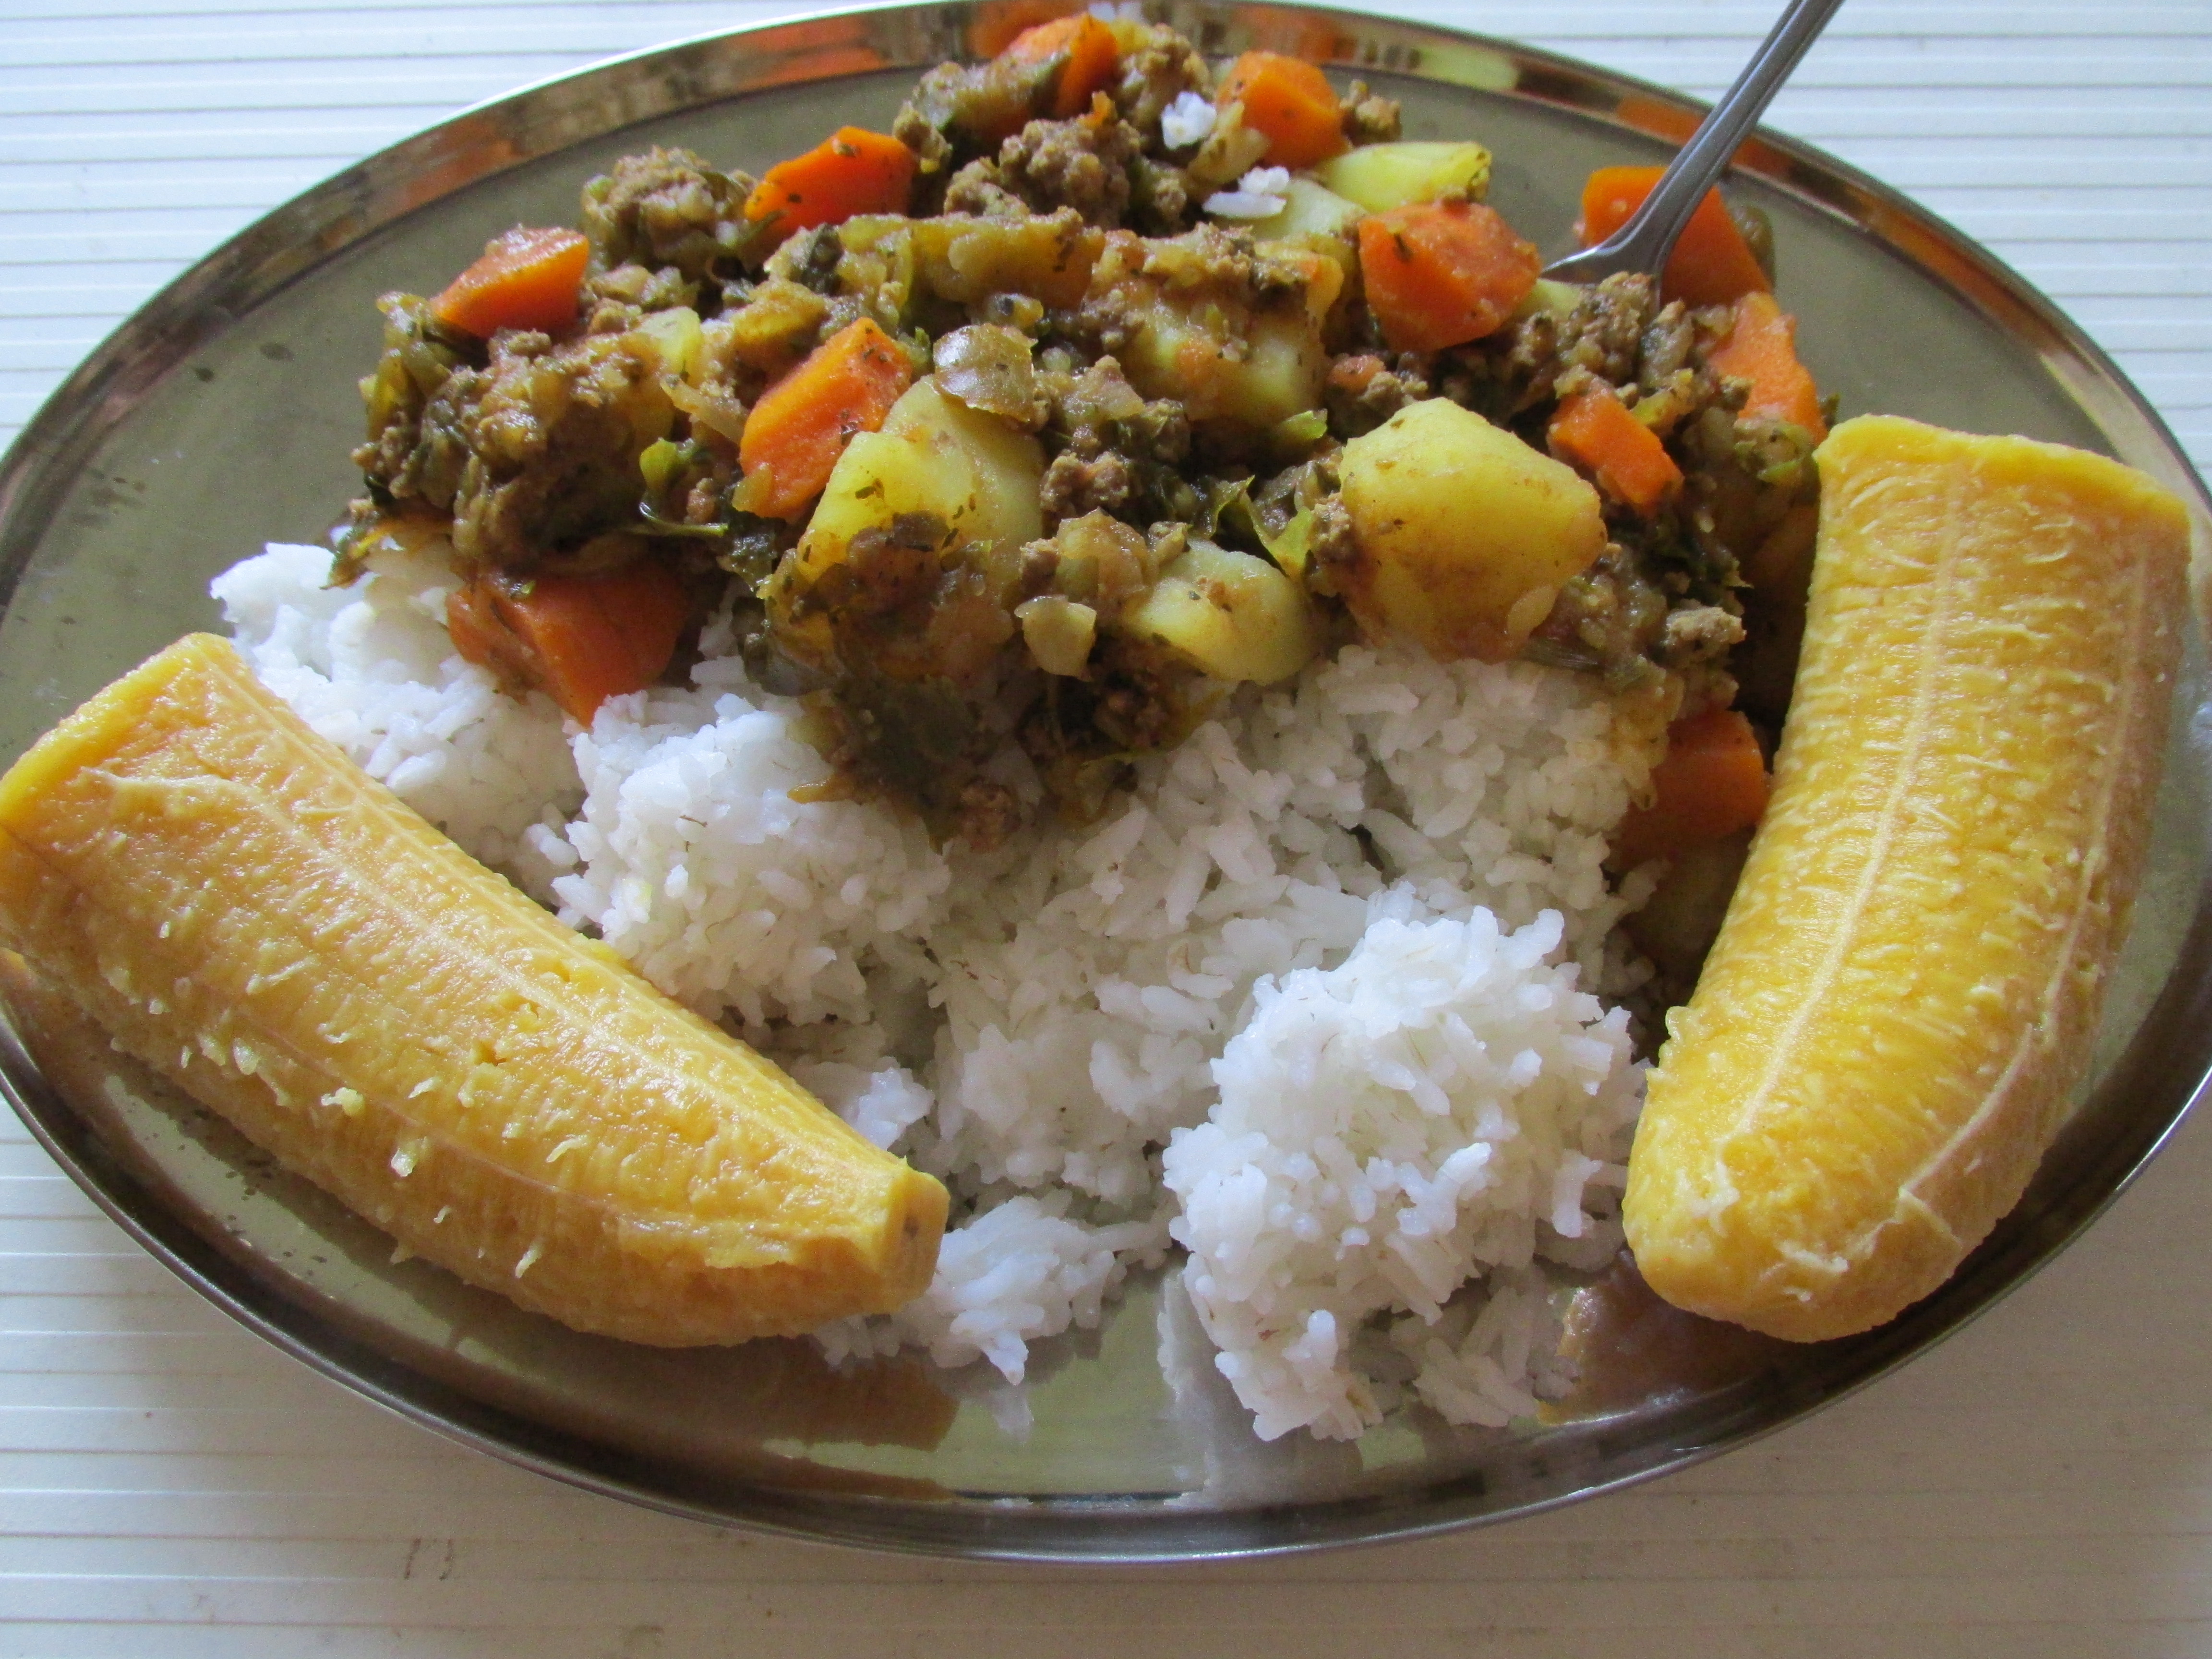
Typist Food, food, hamburger, cheese, dinner, lunch, breakfast, meat, meal, cooking, cook, rice, chicken, banana, fruits, hungry, eat, eating, dish, dishes, venezuela, milk, china, cuisine, ingredient, steamed rice, white rice, rice and curry, produce, curry, glutinous rice, staple food, Khoresh, recipe, Takikomi gohan, japanese curry, costa rican cuisine, basmati, indian cuisine